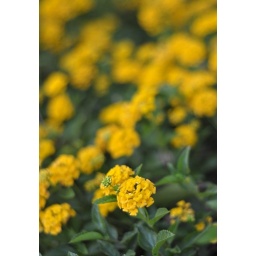
A huge bed of flowers, all in bloom, in front of some office in Macquarie Park.